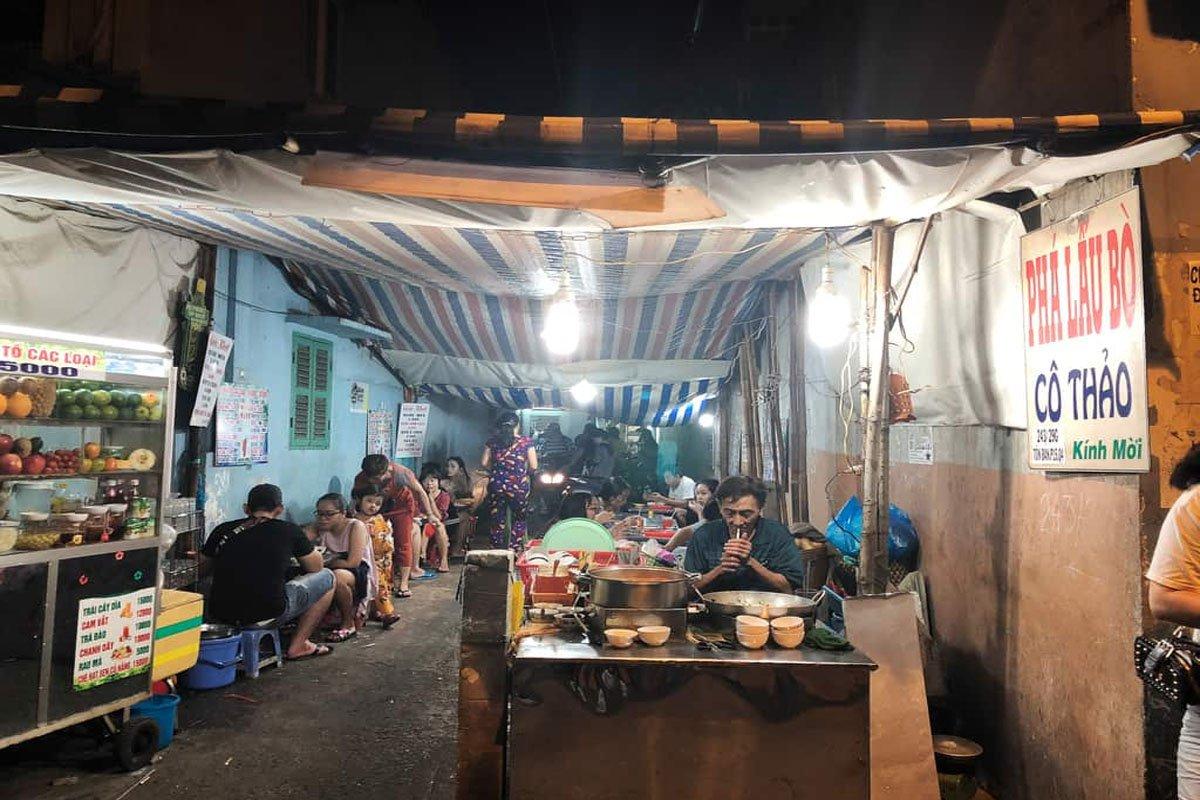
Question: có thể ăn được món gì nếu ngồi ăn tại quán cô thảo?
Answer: phá lấu bò